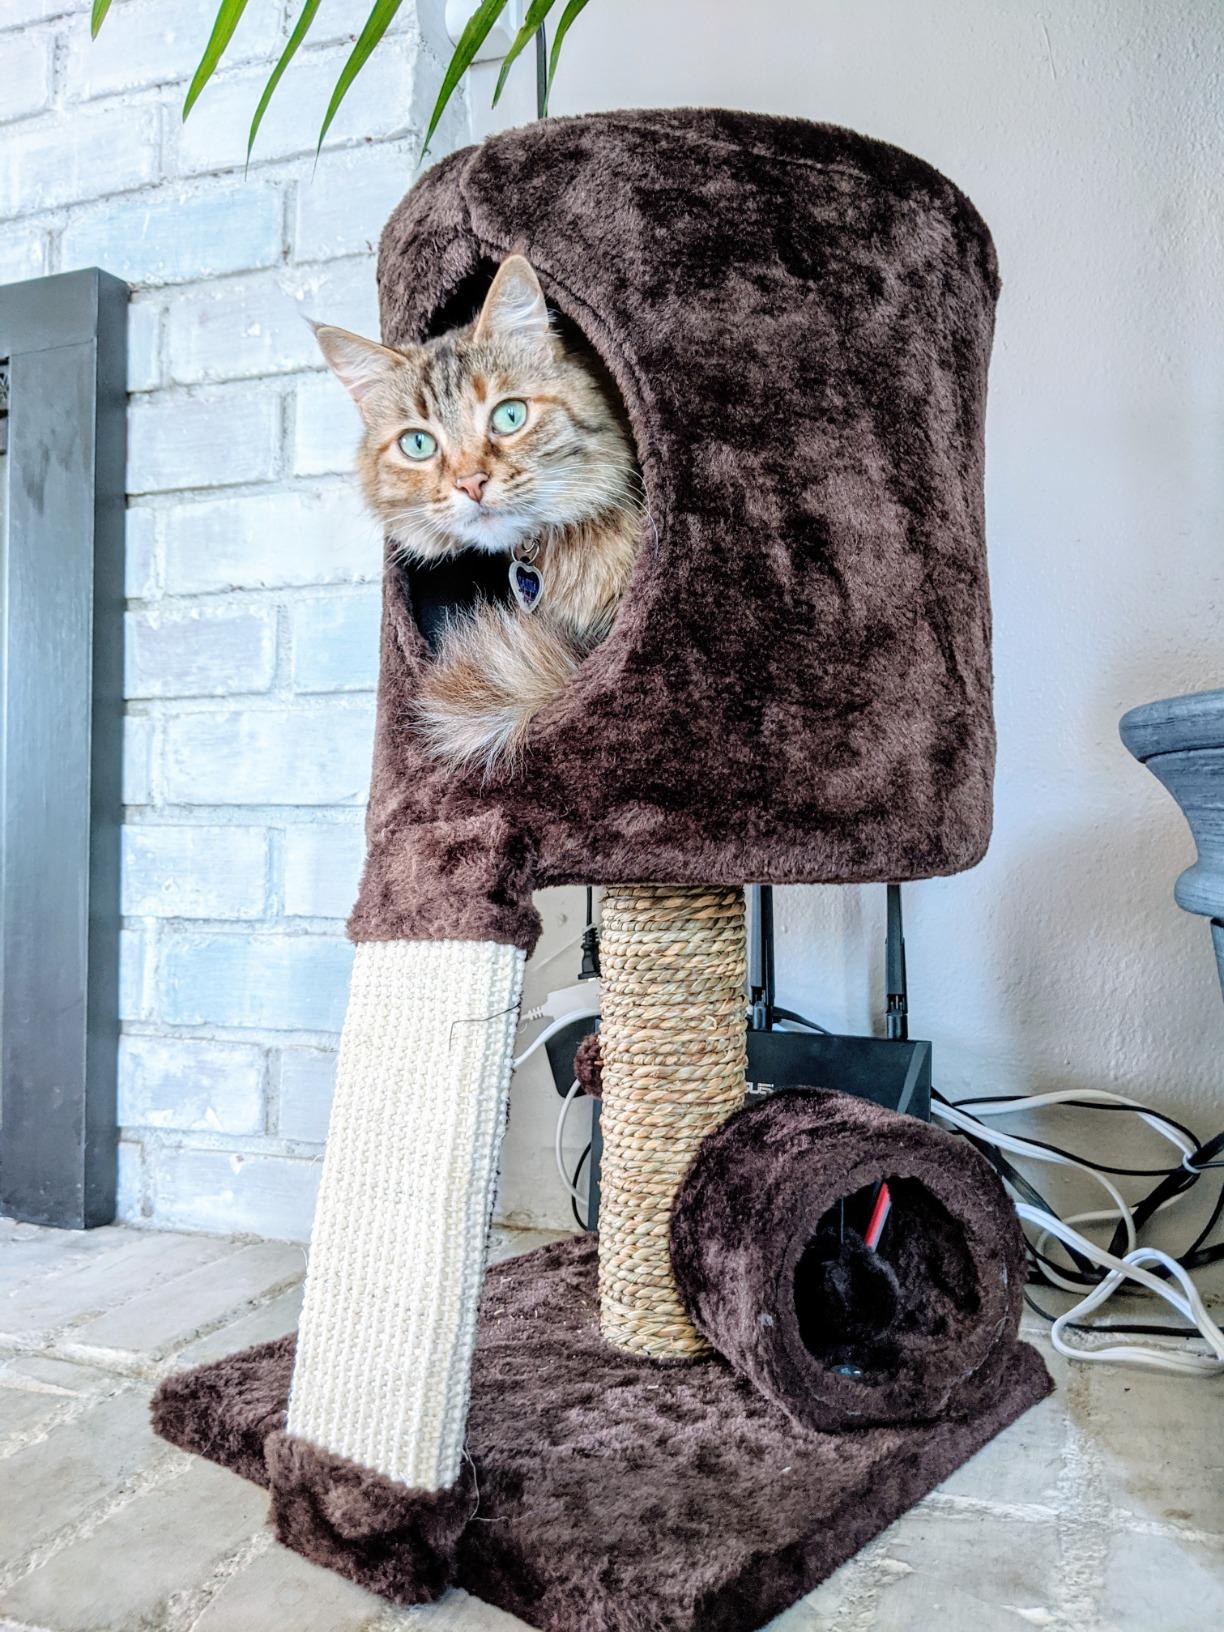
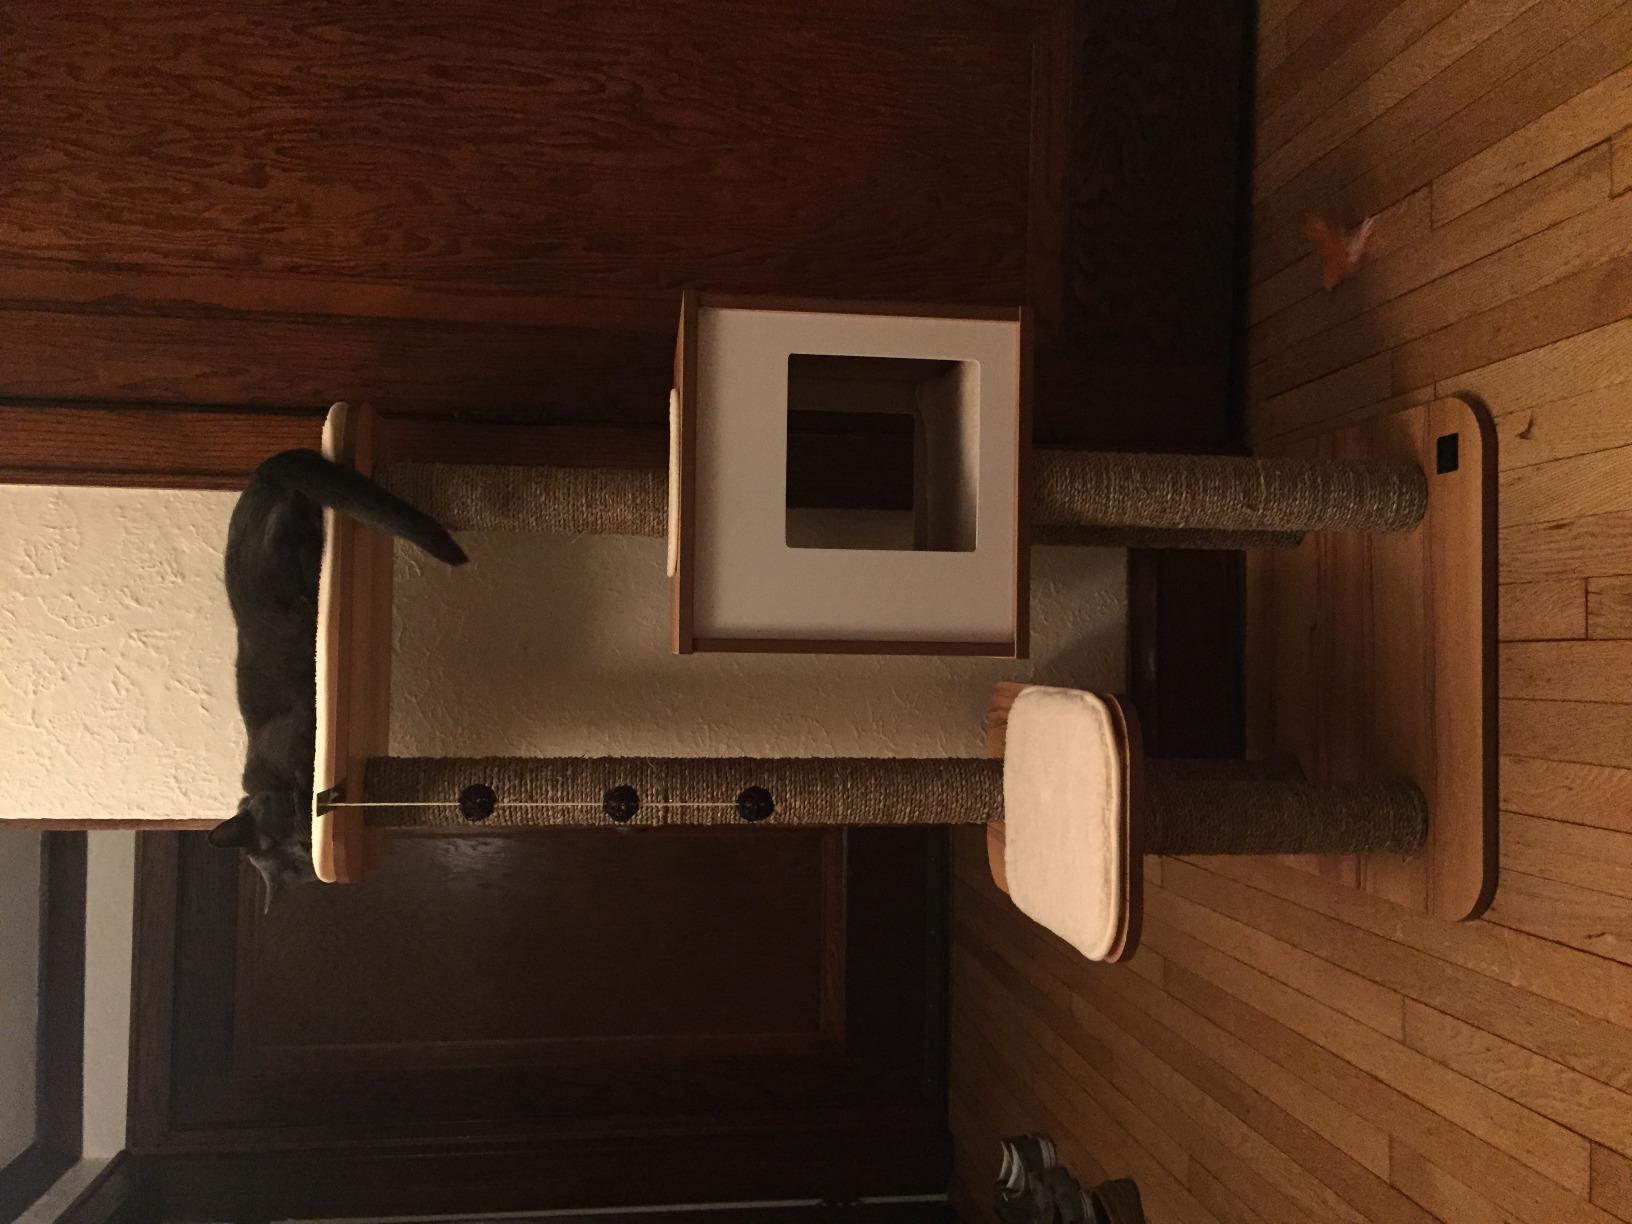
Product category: items_cat tree
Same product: no